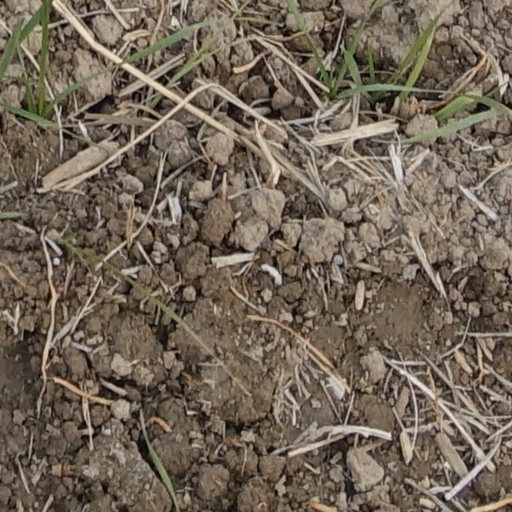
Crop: wheat